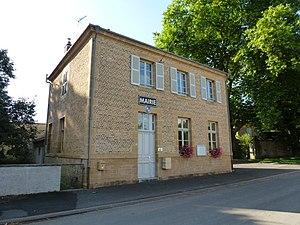
Marquigny est une commune française, située dans le département des Ardennes en région Grand Est.